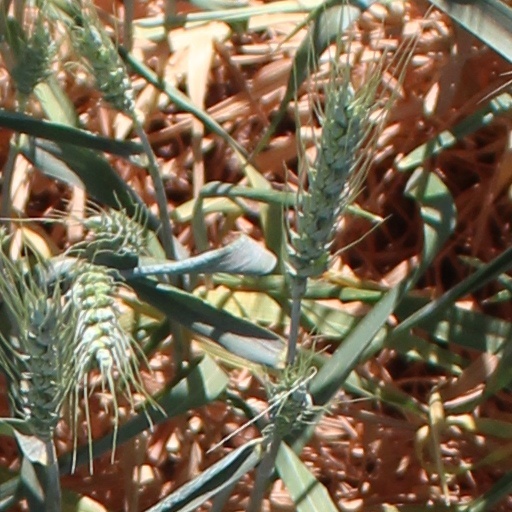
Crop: wheat